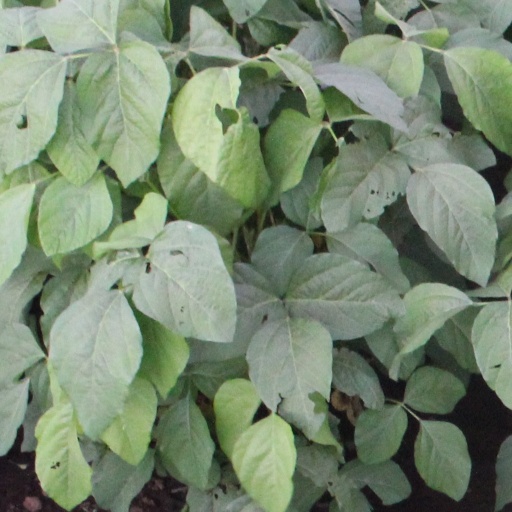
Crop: soybean